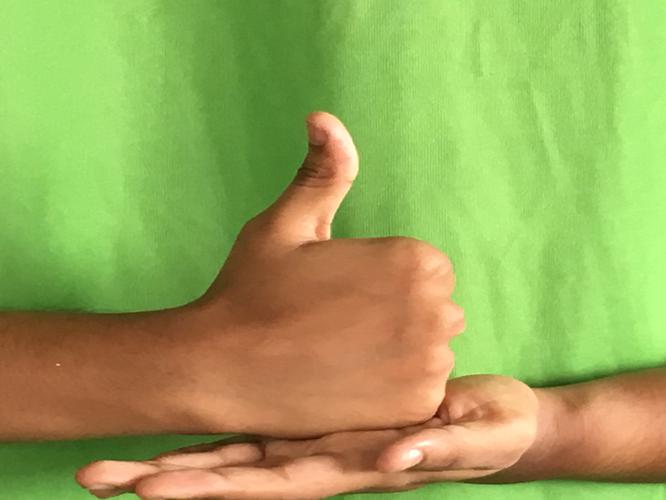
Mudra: Shivalinga
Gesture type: double_hand